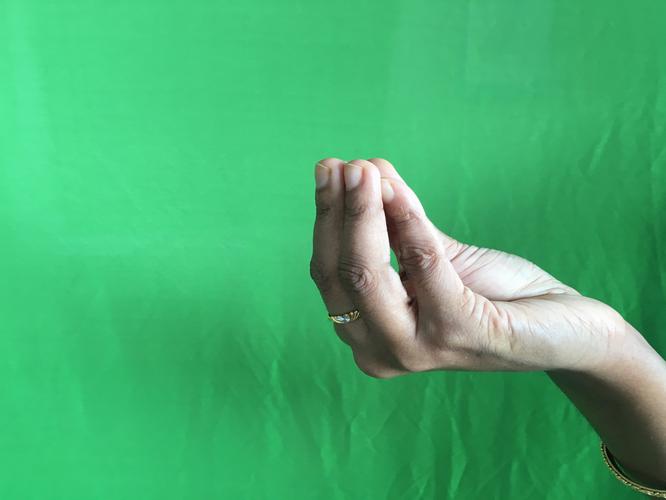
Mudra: Mukulam
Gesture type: single_hand